Neria (film)

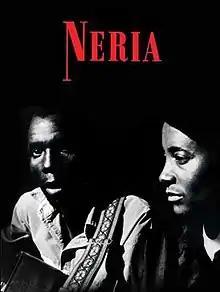
Movie Poster

Neria is a Zimbabwean film made in 1993, written by the novelist Tsitsi Dangarembga. It is directed by Godwin Mawuru and the screenplay was written by Louise Riber. It is the highest-grossing film in Zimbabwean history.